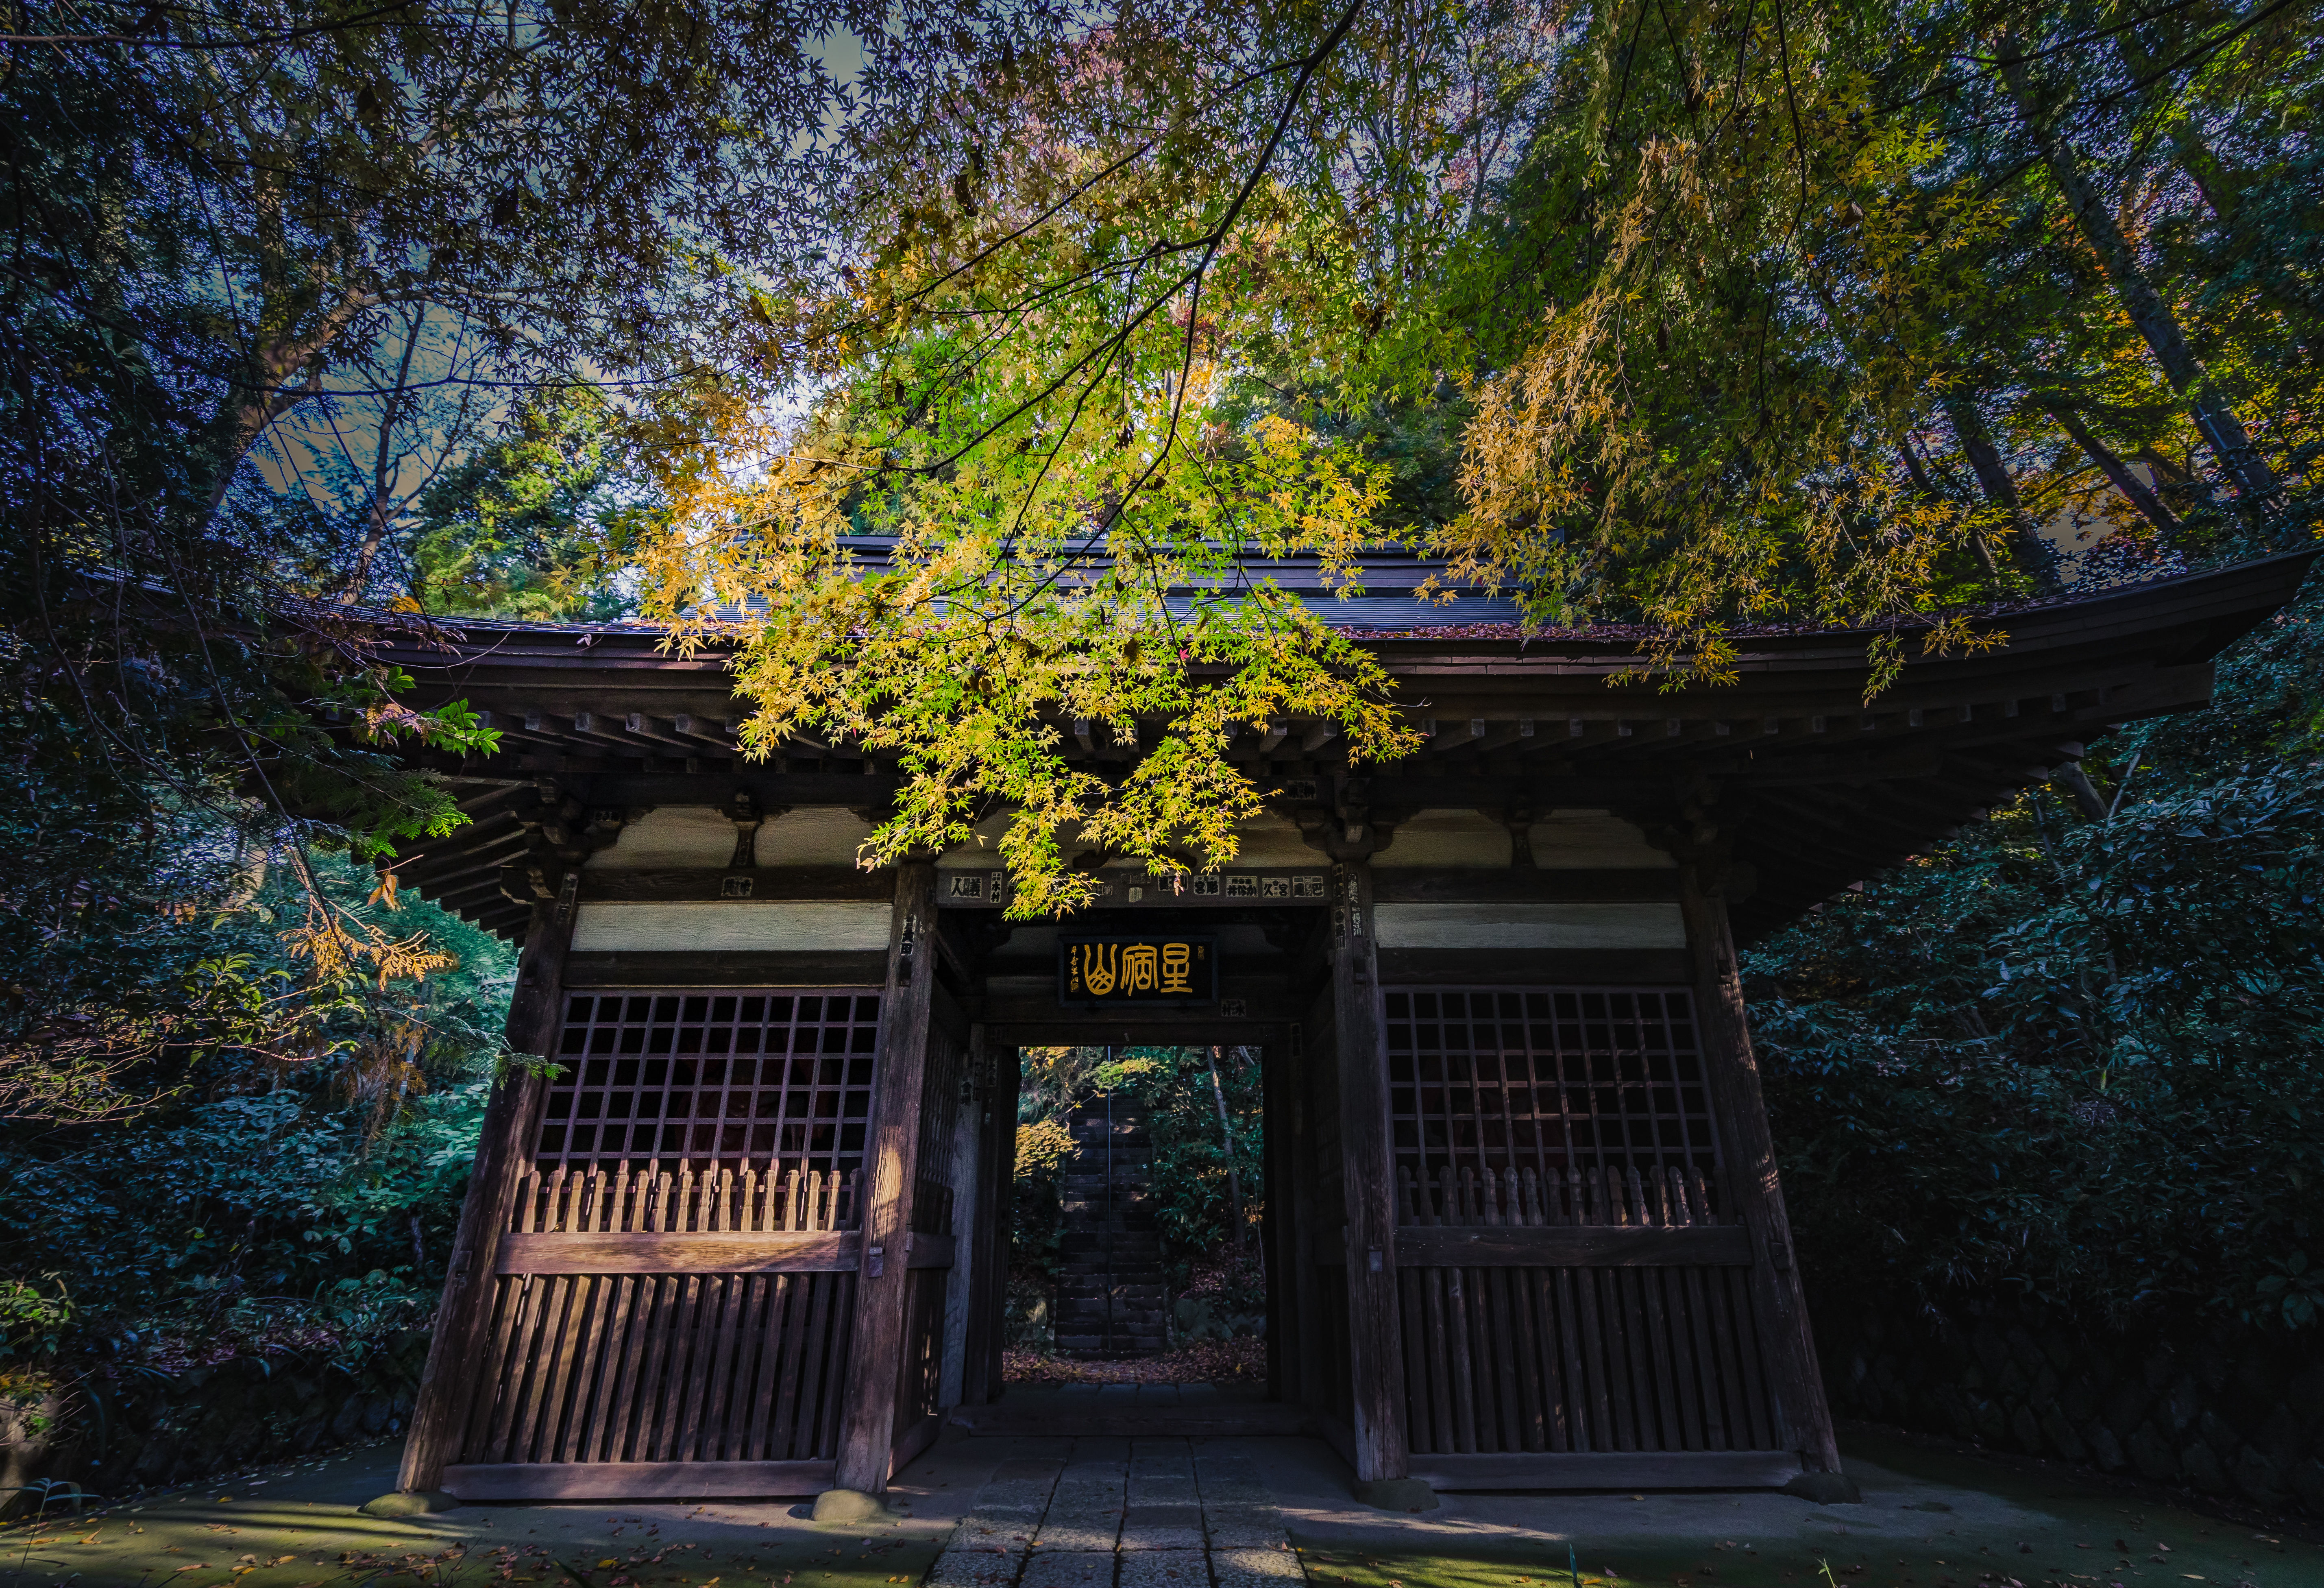
tree, nature, plant, house, sunlight, leaf, flower, autumn, park, backyard, botany, garden, season, leaves, cool image, yellowleaves, shrine, kanagawa, autumncolors, i, kawasaki, ilce7m2, ozenjitemple, fe1635mmf4zaoss, coloredleaves, urban area, woody plant